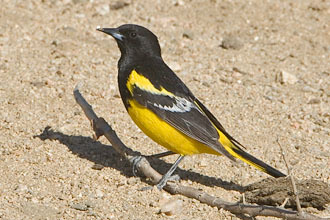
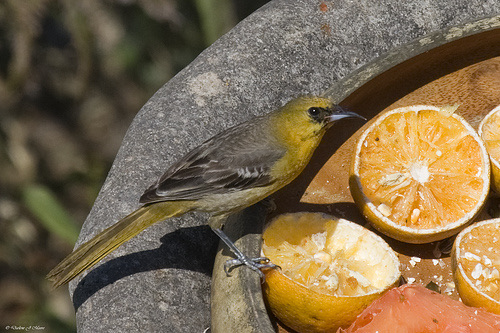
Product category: misc
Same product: yes